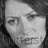
Emotion: sad